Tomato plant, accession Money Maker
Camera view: tilt-top (135 deg); turntable rotation: 120 degrees
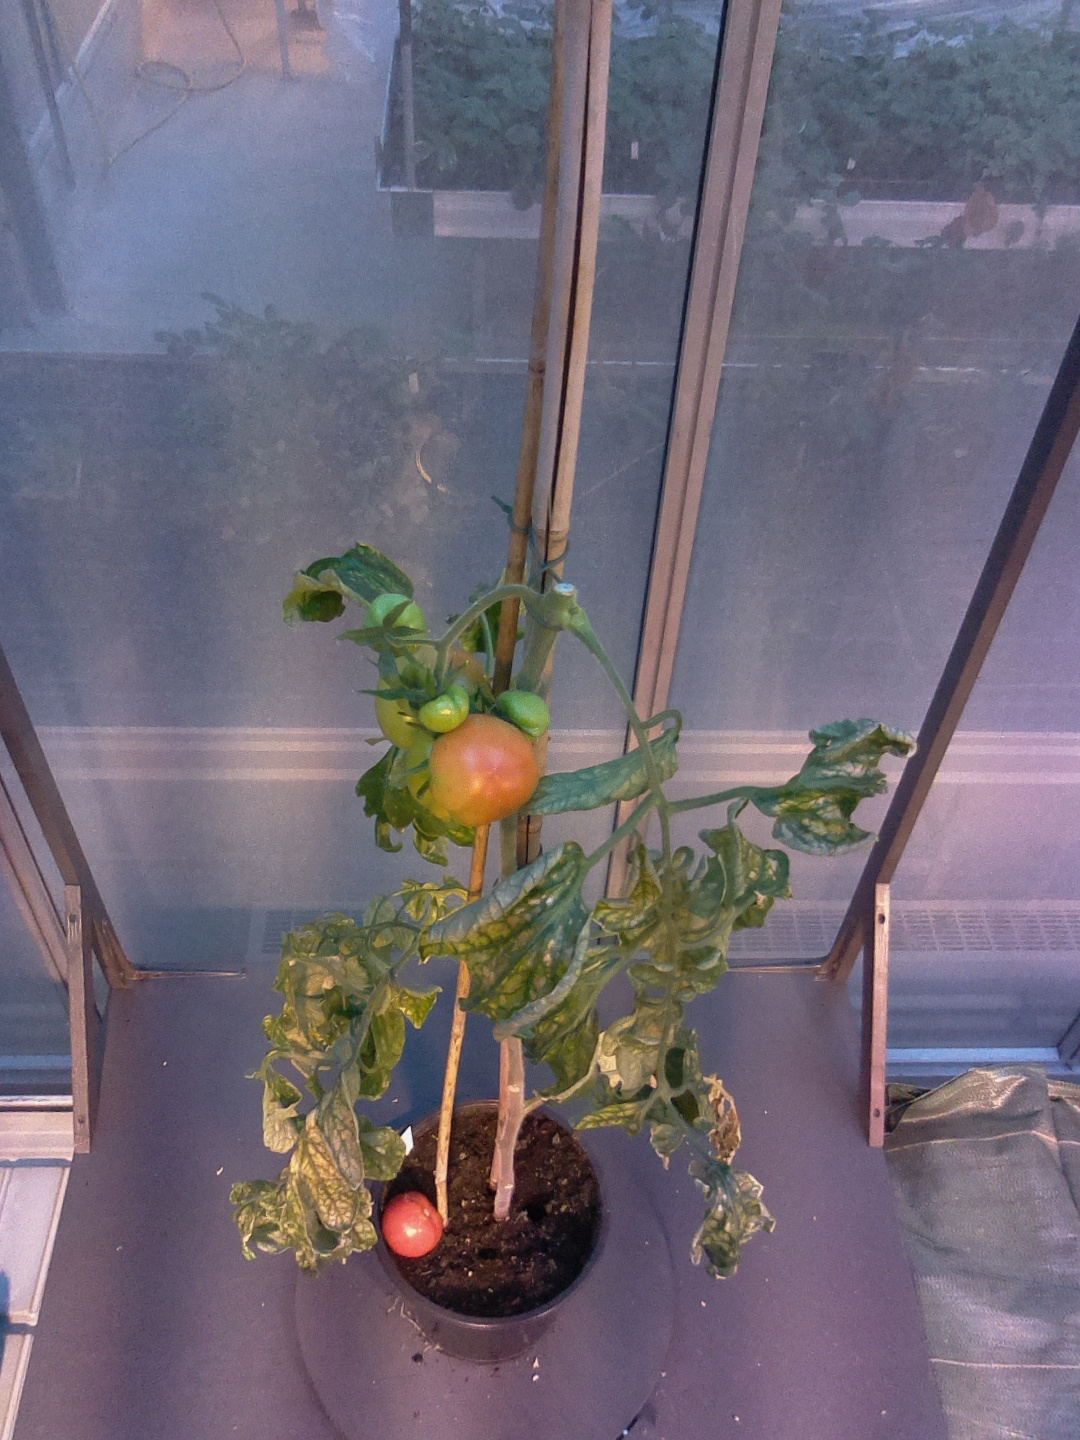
BBCH growth stage 80: fruits start showing typical ripe color (orange -> red)